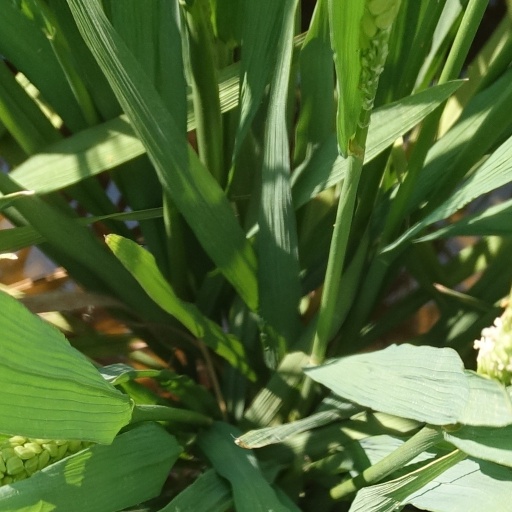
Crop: rice